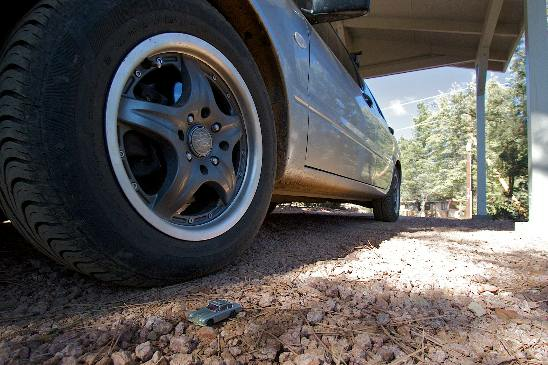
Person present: No